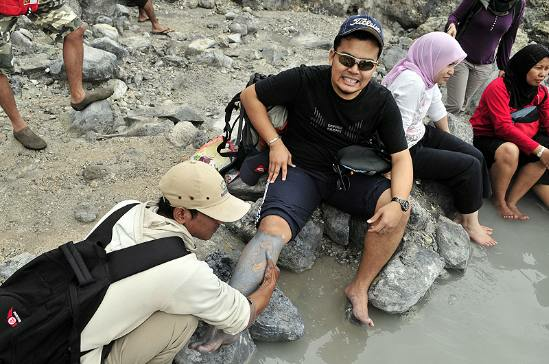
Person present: Yes